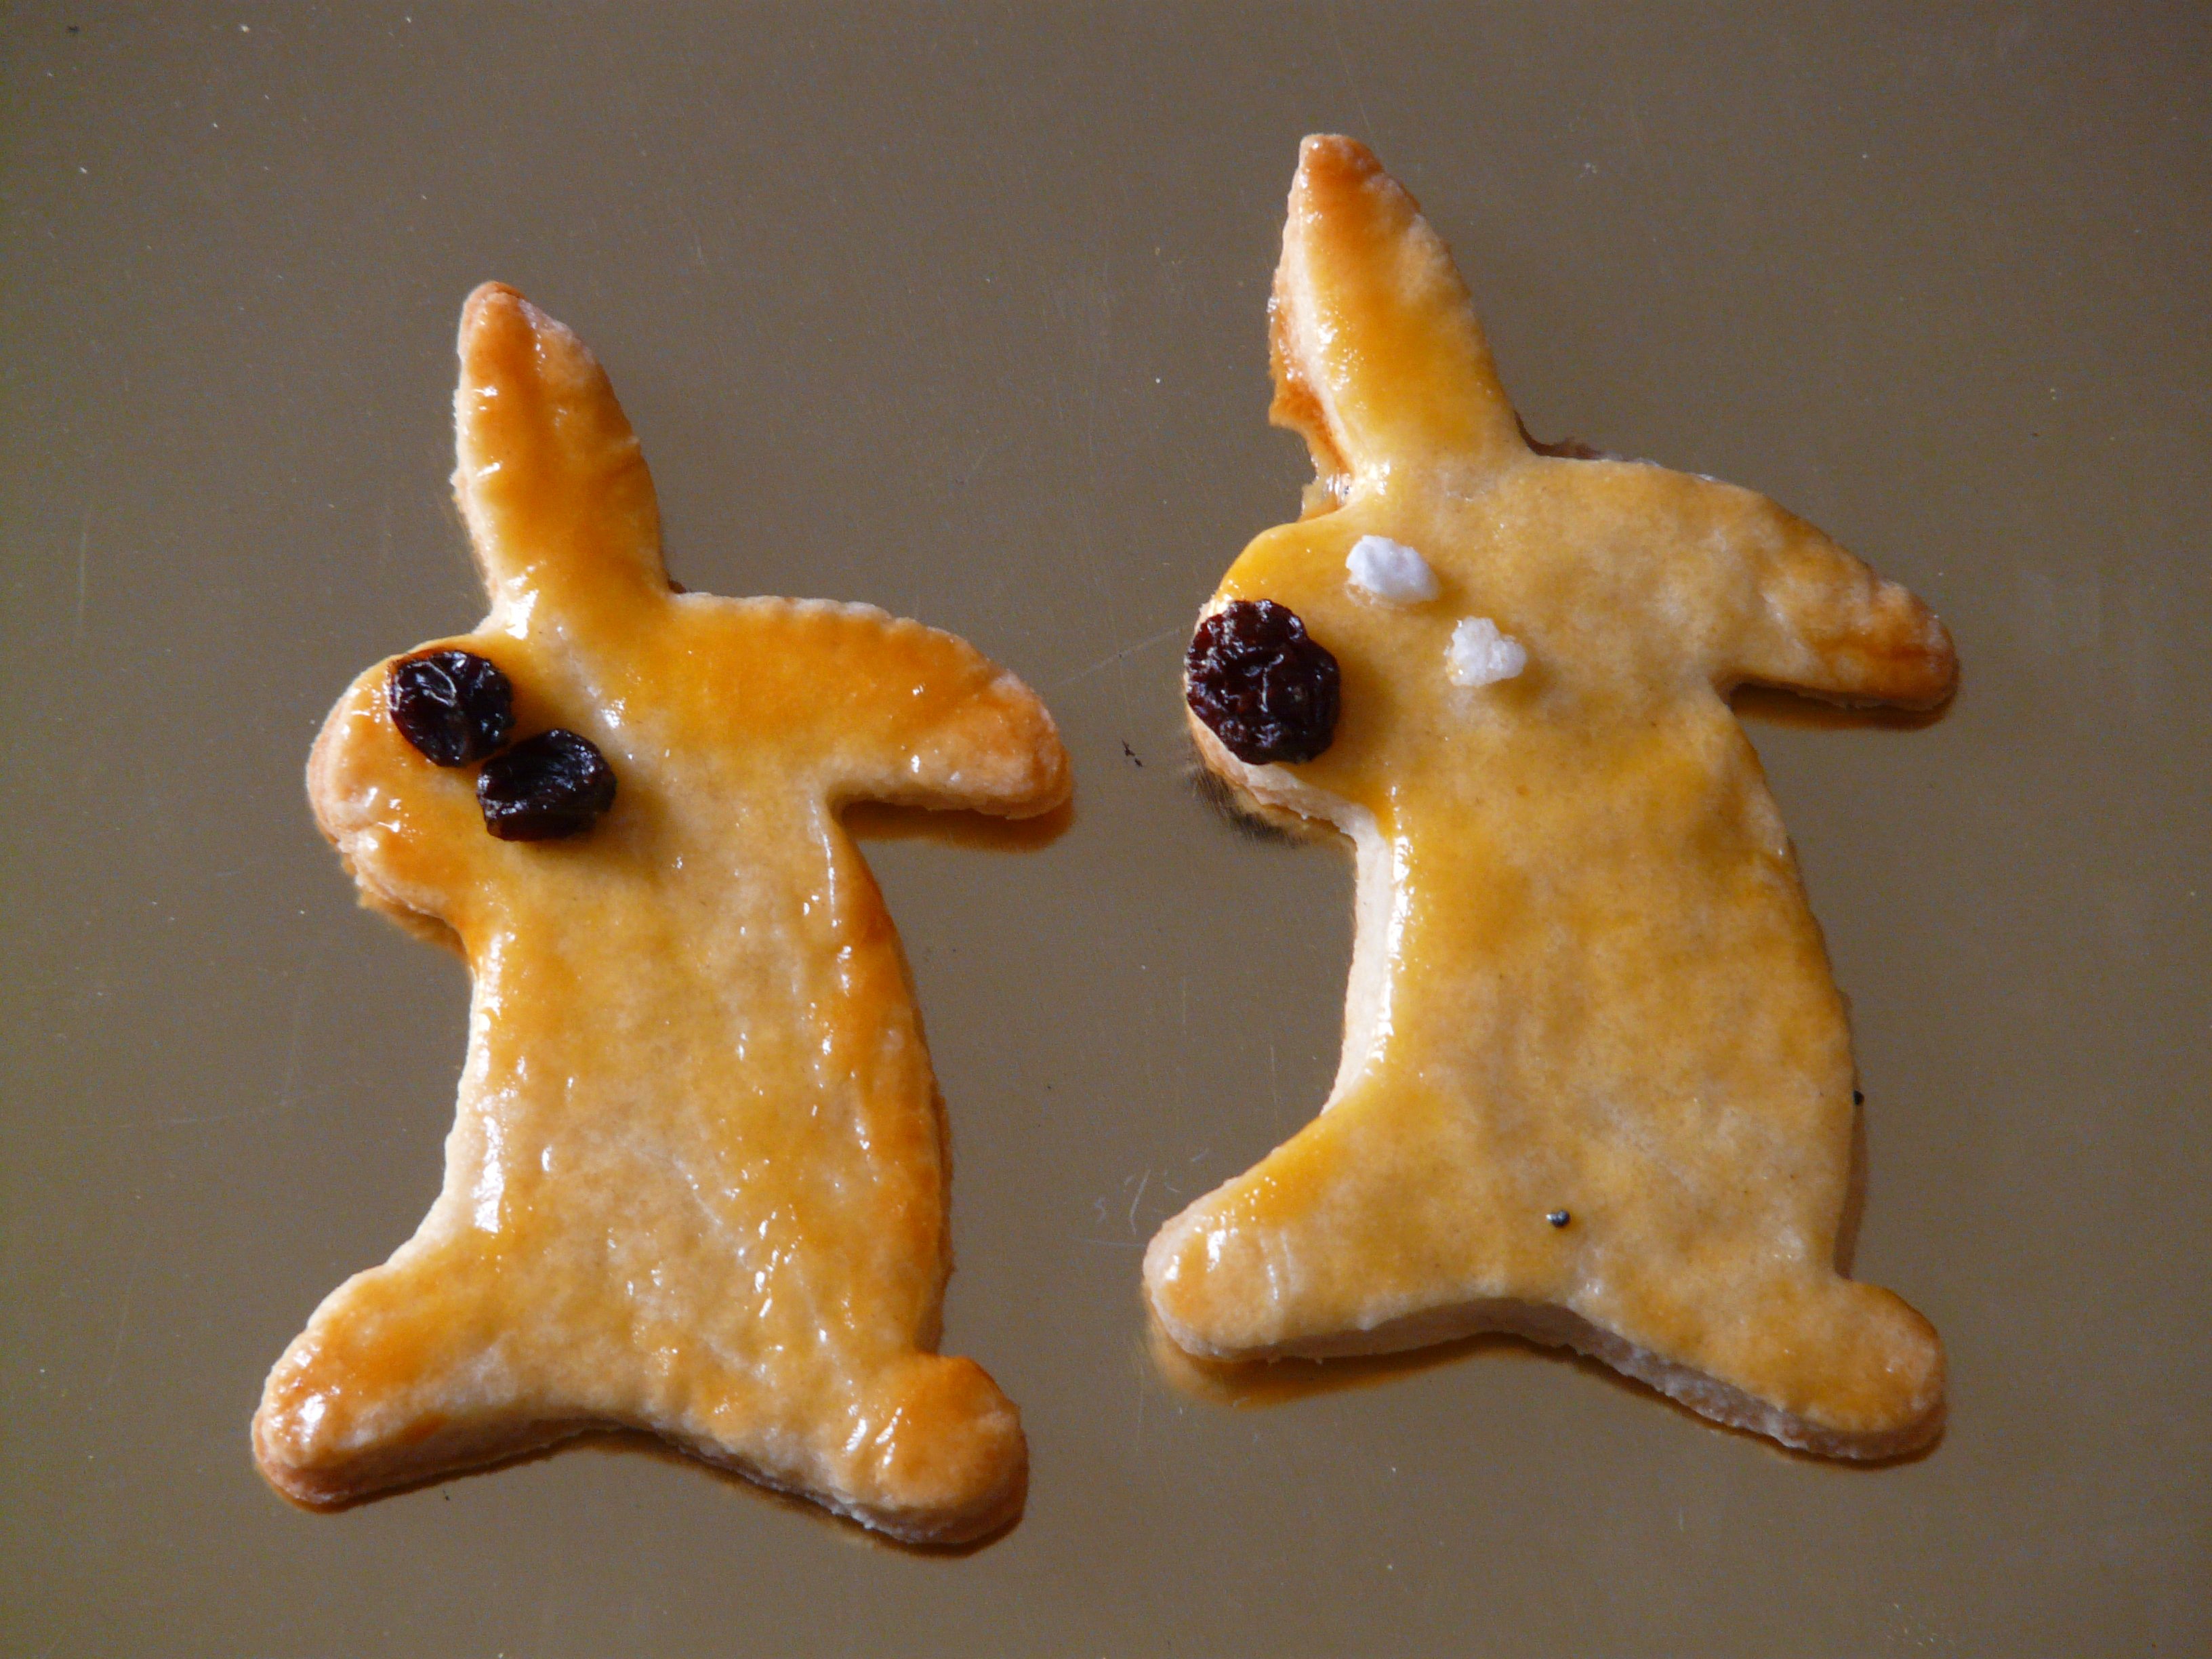
food, recipe, biscuit, cookie, dessert, dough, rabbit, bake, baking tray, icing, easter, oven, easter bunny, baked goods, small cakes, ausstecherle, fine pastry, mafia, snack food, easter cakes, wire rack, battle bunny, mafioso rabbits